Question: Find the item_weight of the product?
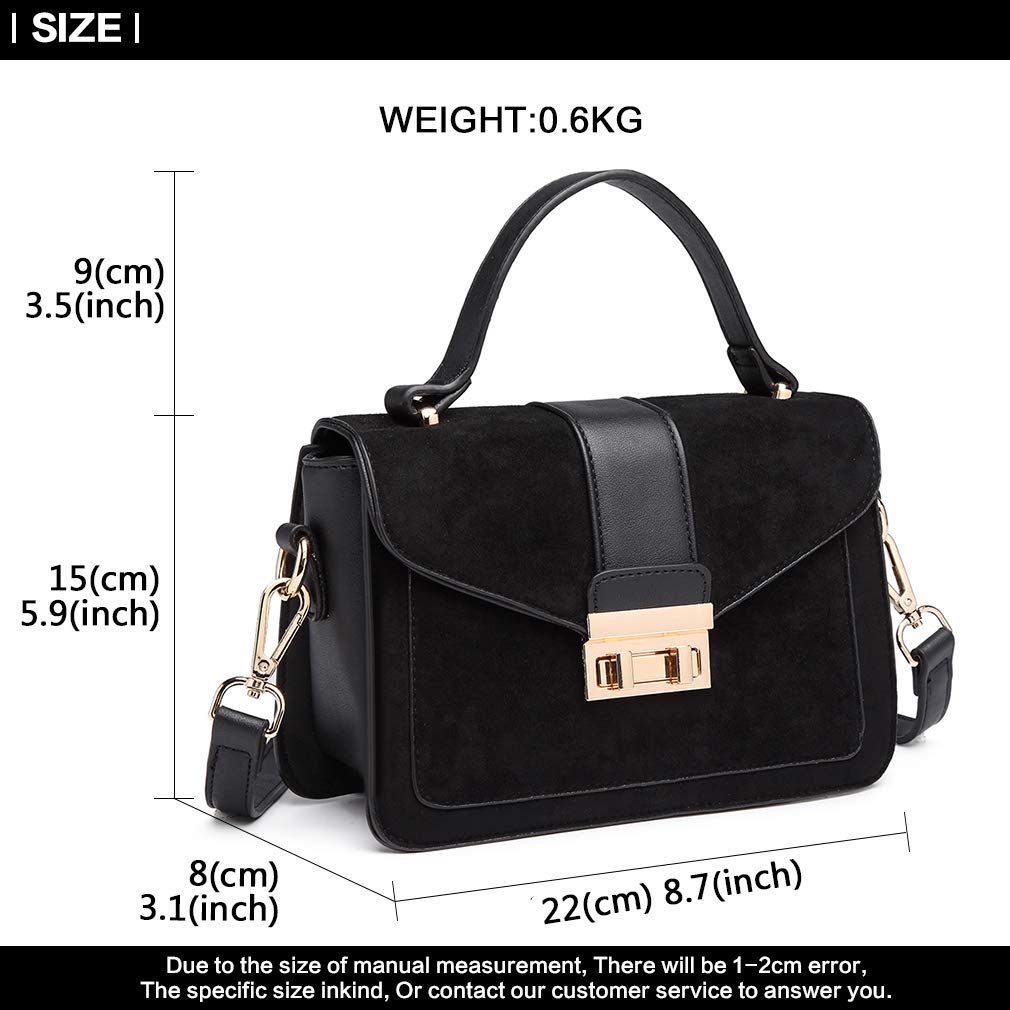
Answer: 0.6 kilogram